Answer in natural language. How many Windows are visible in the scene? Choose between the following options: 1, 4, 0, 2 or 3
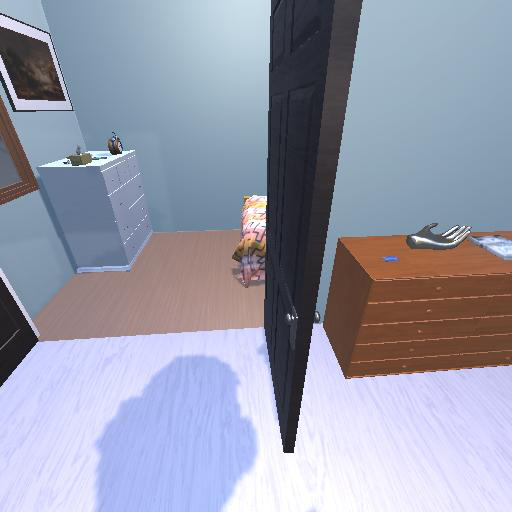
<answer>1</answer>